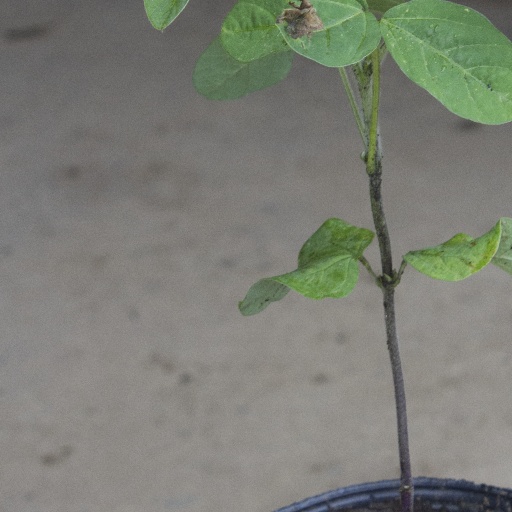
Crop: soybean